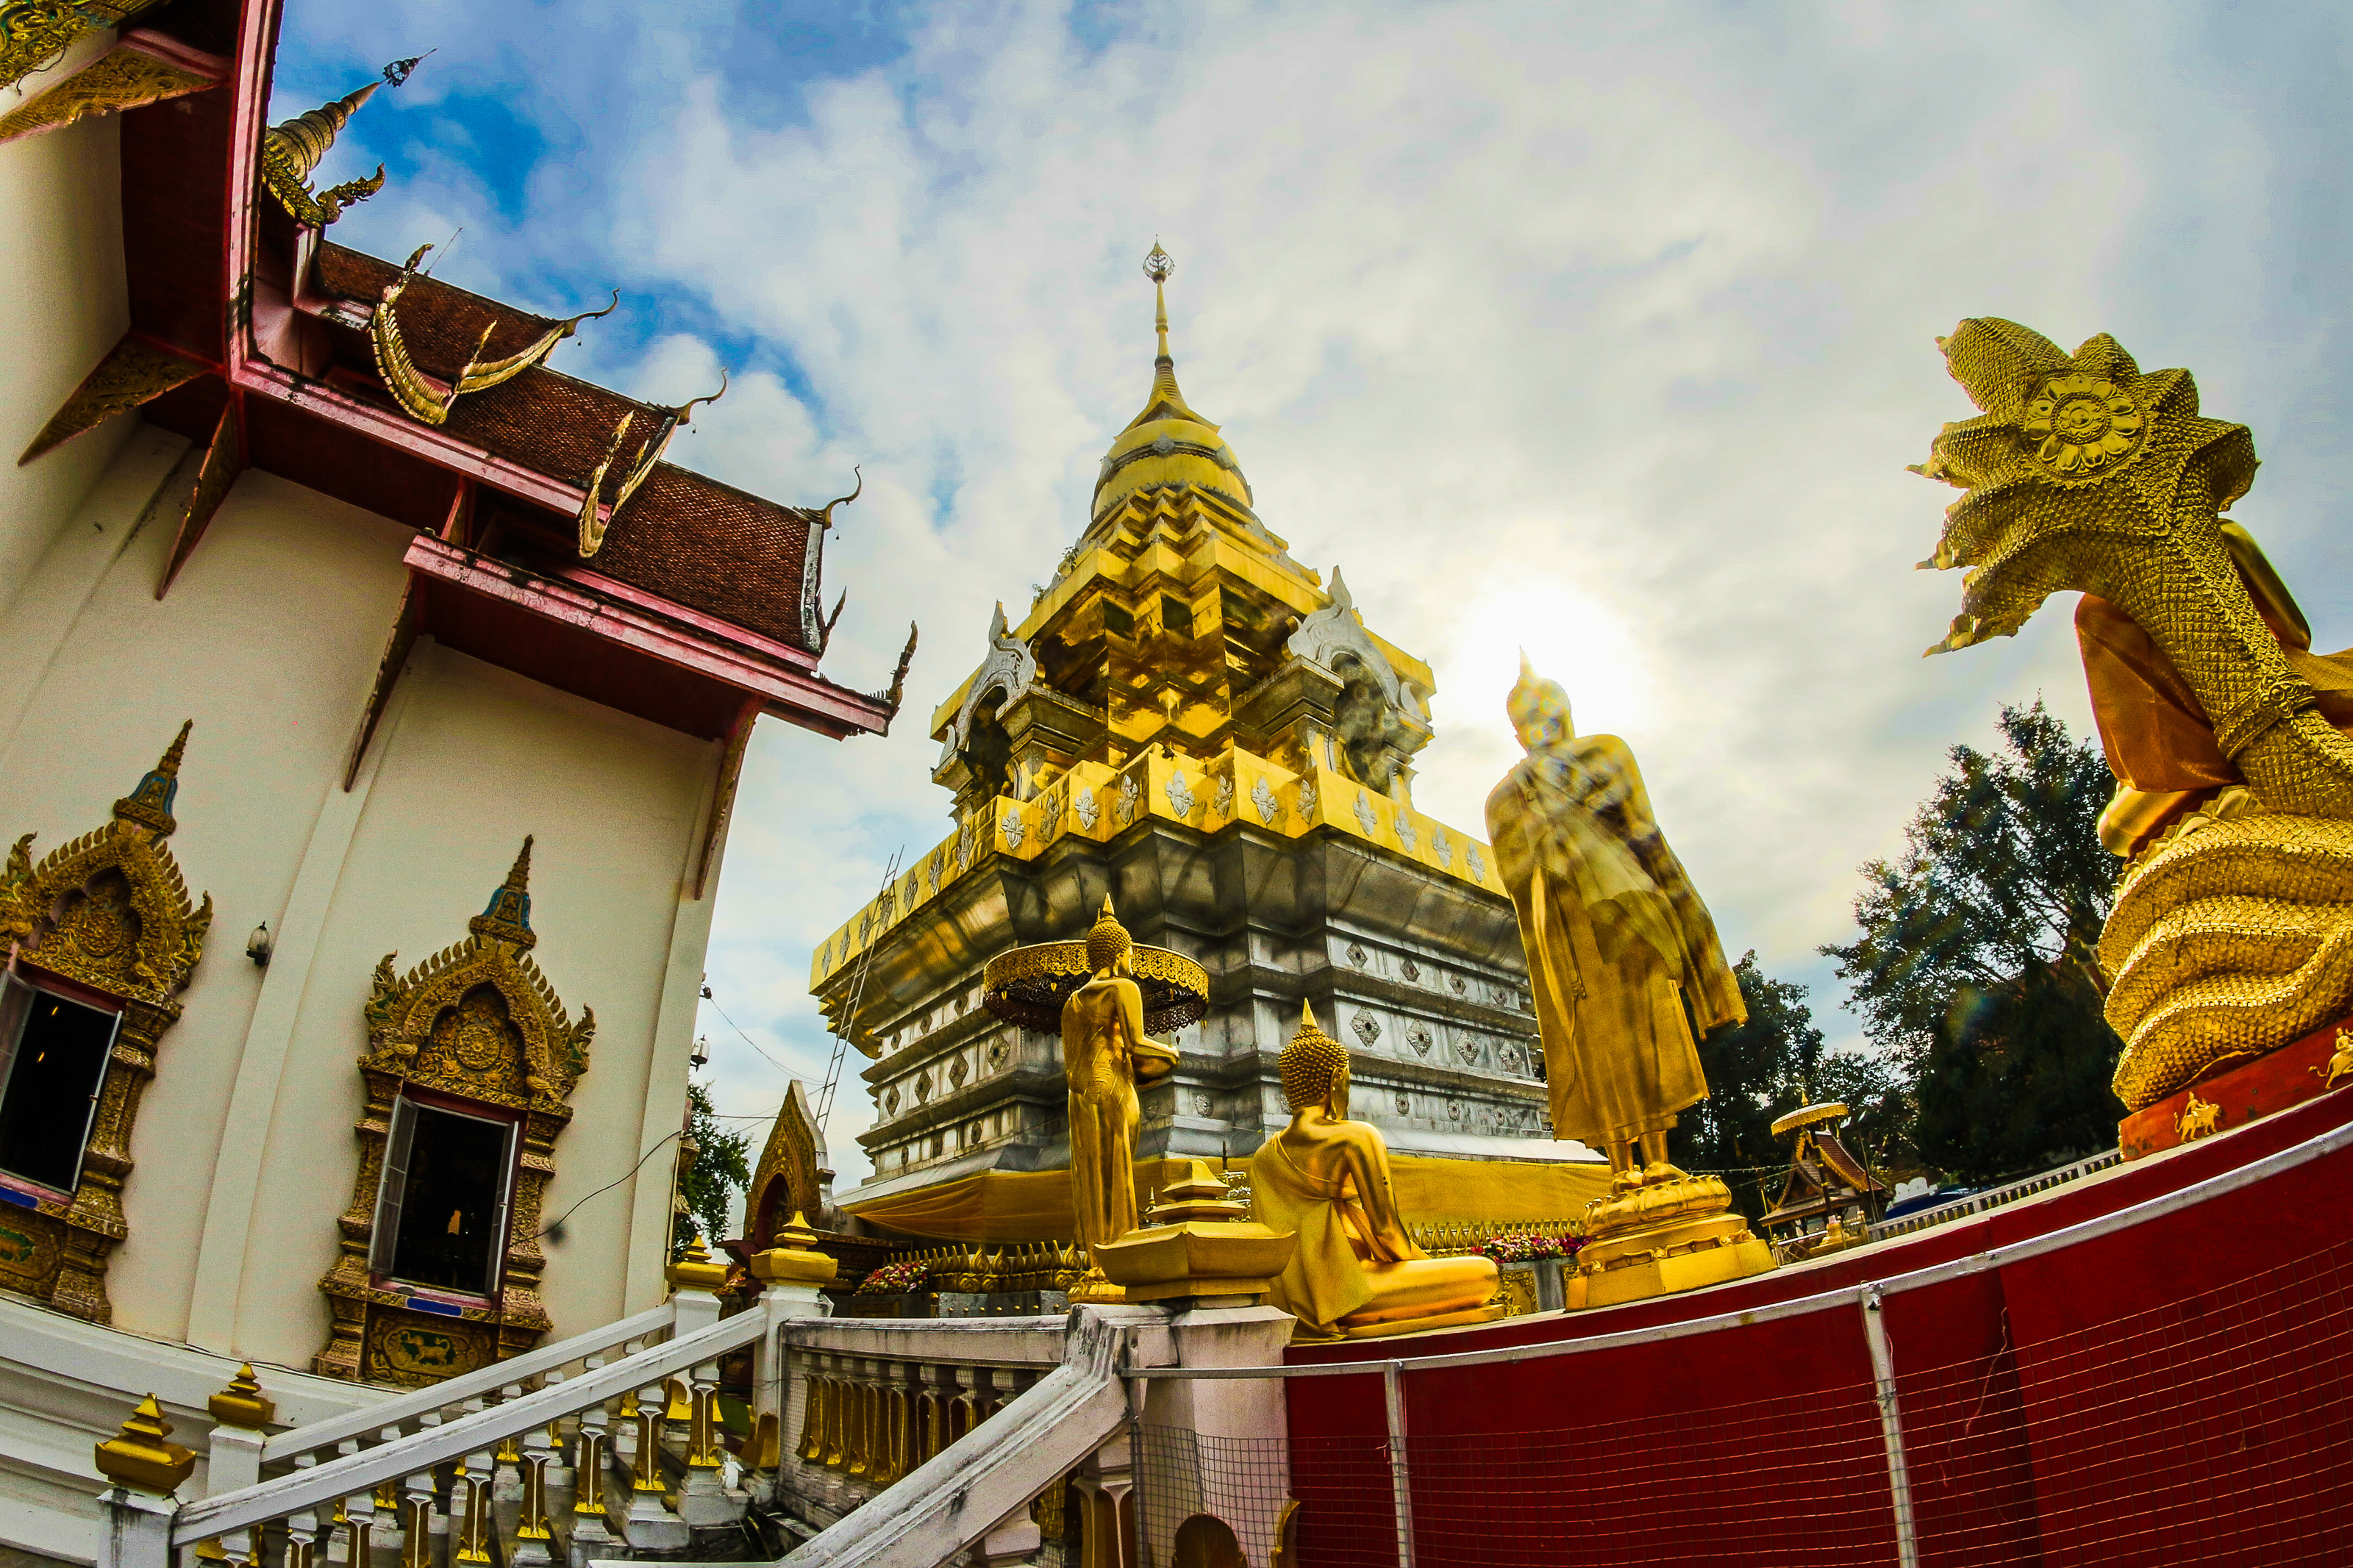
thailand, temple, buddhism, culture, travel, architecture, religion, asia, chiangmai, landmark, ancient, wat, traditional, thai, art, asian, tourism, buddha, buddhist, building, religious, beautiful, gold, statue, history, pagoda, background, chiang mai, sculpture, place of worship, sky, yellow, shrine, chinese architecture, photography, monastery, historic site, leisure, japanese architecture, world, tourist attraction